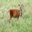
Label: deer